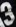
Number: 3